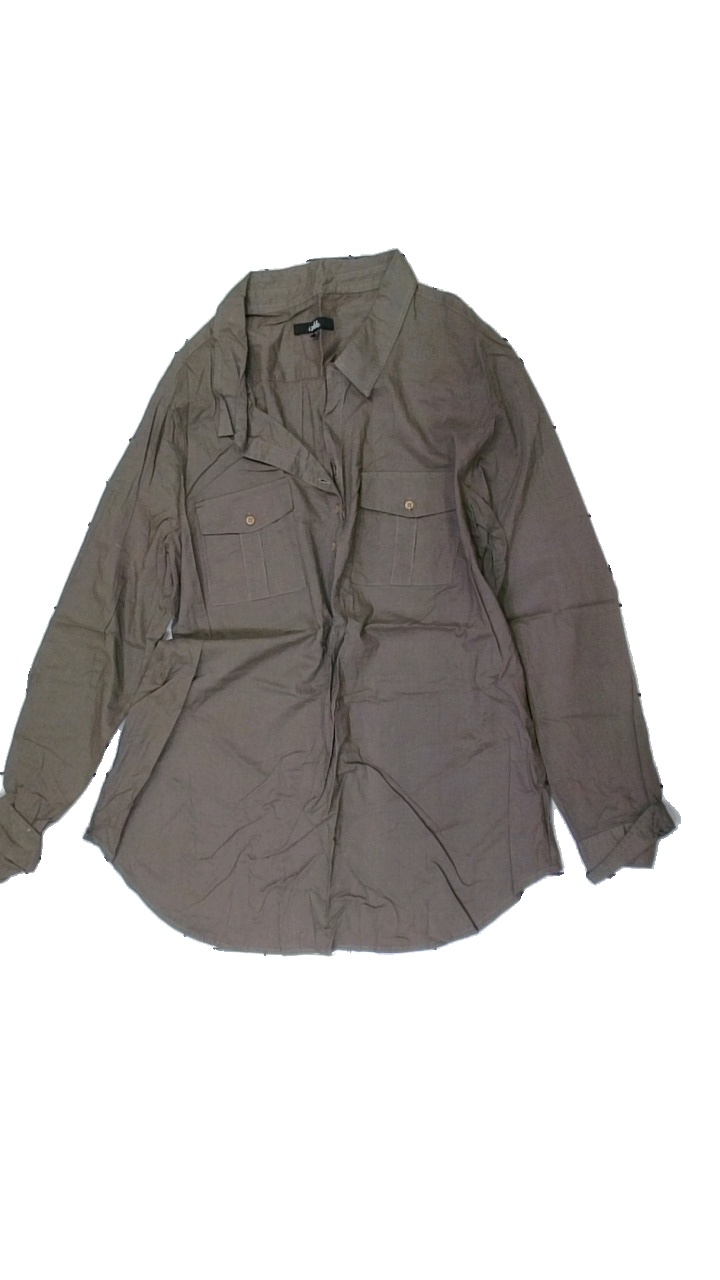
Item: Blouse (Ladies)
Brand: Missing
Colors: Brown
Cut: Loose
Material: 73% Cotton 27% Viscose
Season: All
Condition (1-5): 5
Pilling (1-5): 5
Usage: Reuse
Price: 50-100